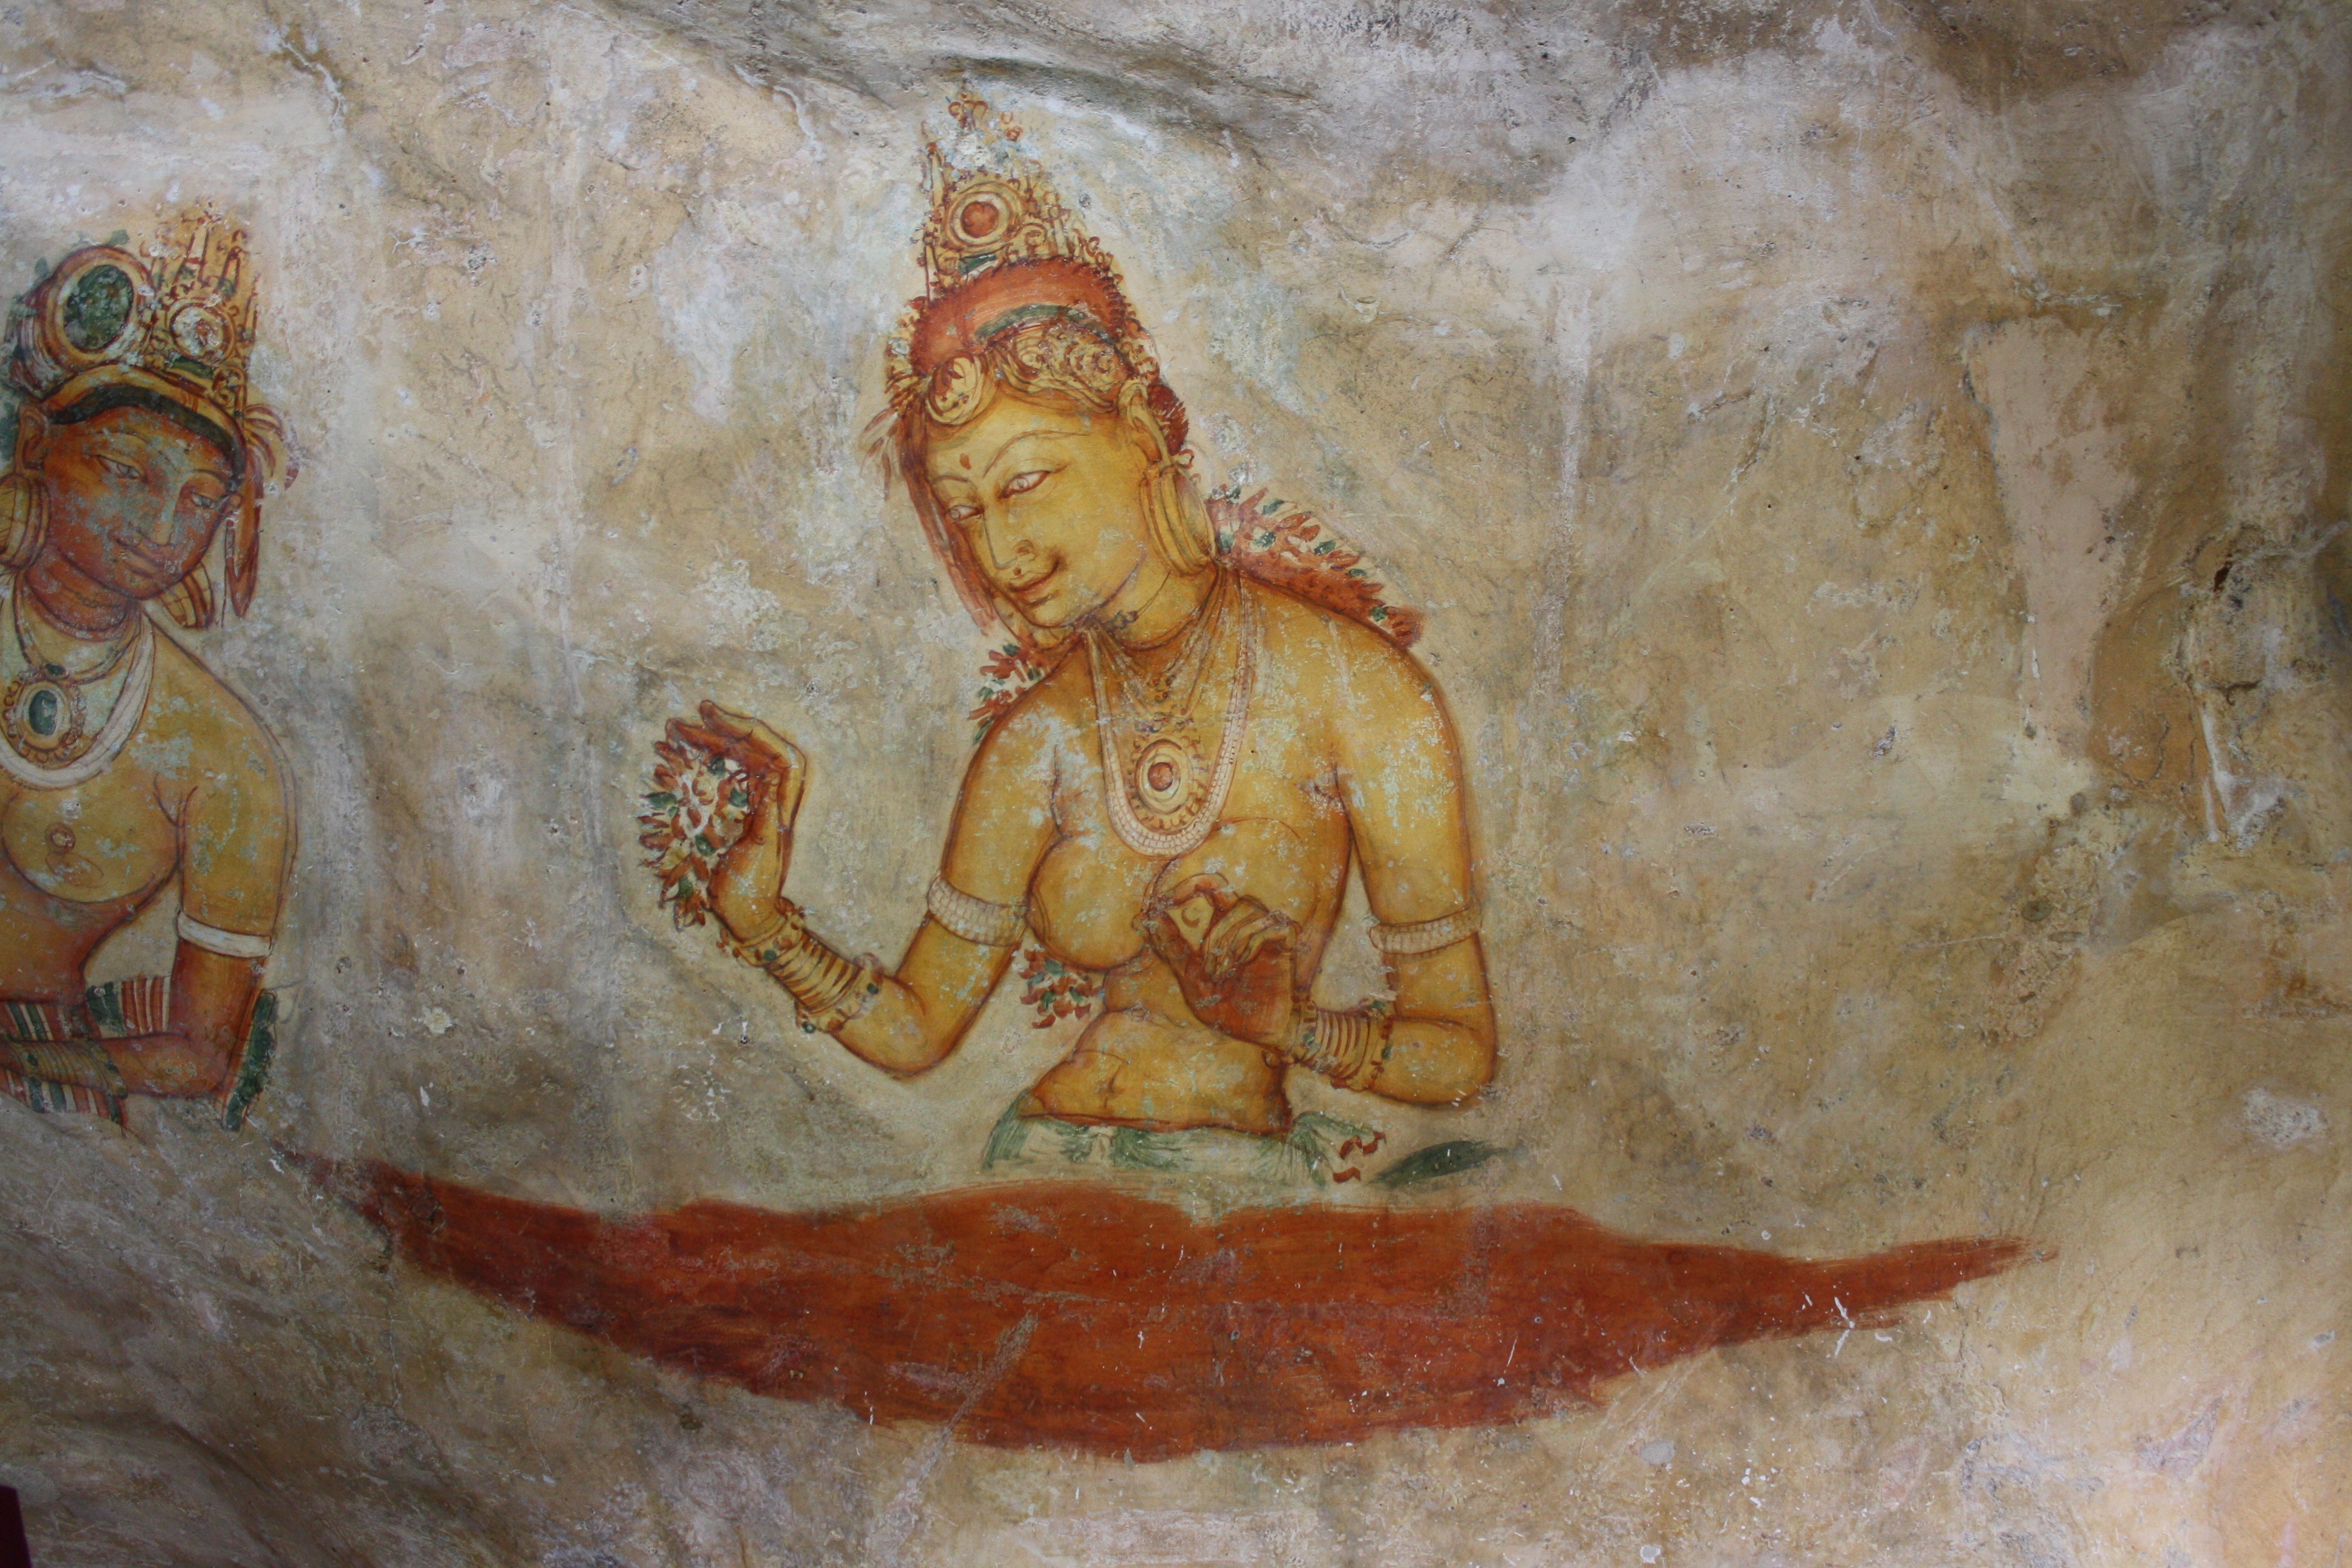
fresh, buddhism, painting, art, temple, mural, carving, sri lanka, mythology, modern art, ancient history